Albert Becker (composer)

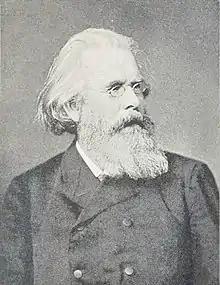
Albert Becker in 1890

Albert Ernst Anton Becker (13 June 1834 – 10 January 1899) was a German composer and conductor of the Romantic period.